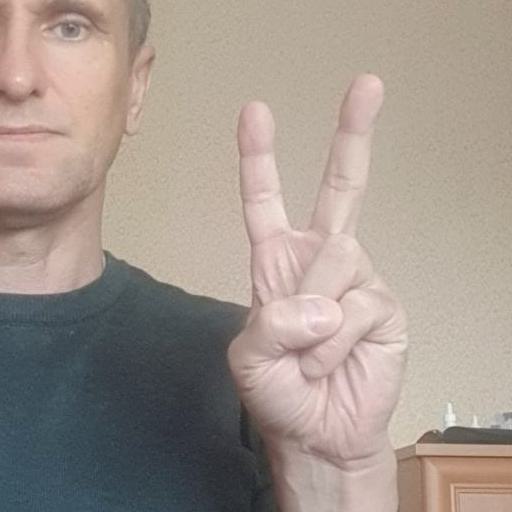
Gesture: peace